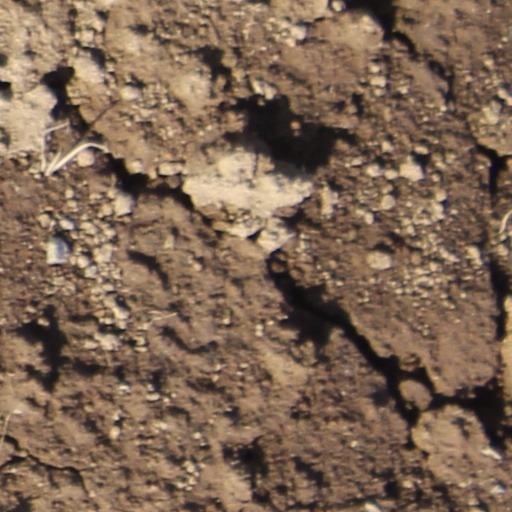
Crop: wheat